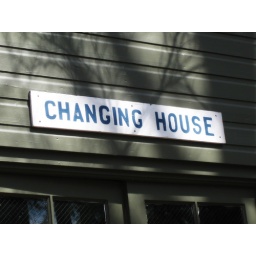
the boat house sign by the lake